Costières de Nîmes AOC

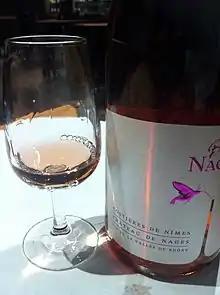
A rosé wine from the Costières de Nîmes AOC.

The Costières de Nîmes produce mostly red wines, from Syrah and Mourvèdre together 20%, Grenache minimum of 25%, Carignan maximum 40%, Cinsault, maximum 40%. They are closer in style to Rhône wine than Languedoc wine and generally they are elegant, well balanced, lightly structured, with aromas of red fruit, blackberry, prune and black cherry. Some of the wines are rounder, more generous, with a higher level of tannins.